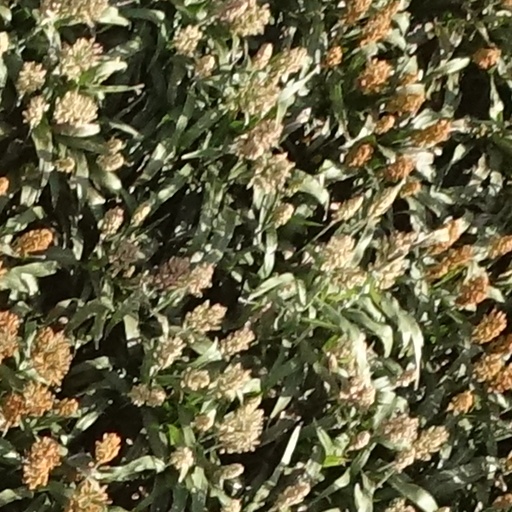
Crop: sorghum